Area 25 (Nevada National Security Site)

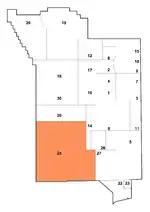
Area 25 within the Nevada Test Site.

Area 25 is the largest named area in the Nevada National Security Site at , and has its own direct access from Route 95. Area 25 is commonly called "Jackass Flats" because it is composed primarily of a shallow alluvial basin by that name.